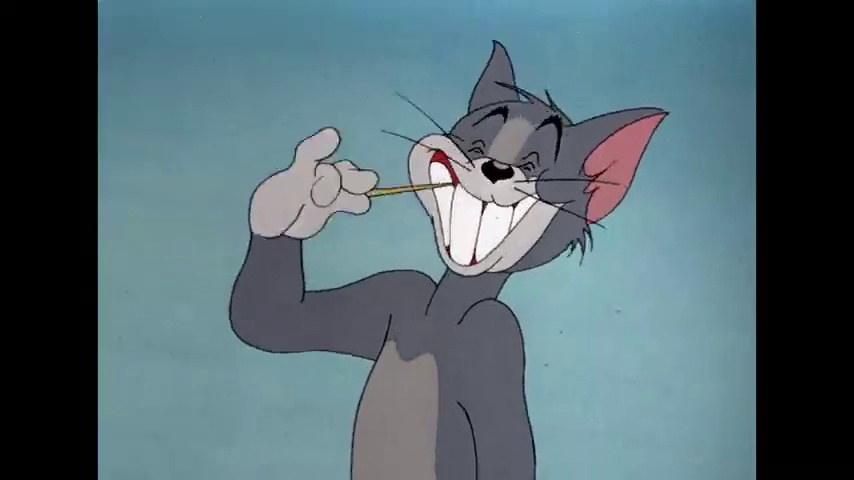
Portrait style: Cartoon Portrait